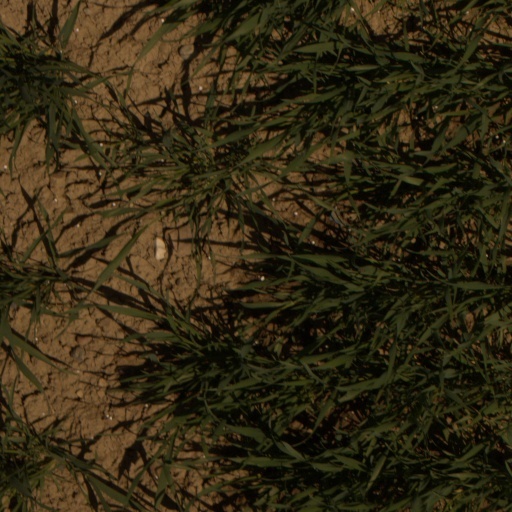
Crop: wheat